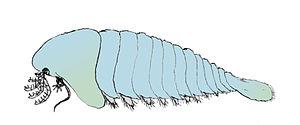
Sanctacaris uncata est une espèce éteinte d'arthropodes carnivores des schistes de Burgess datés du Cambrien moyen, il y a environ 505 Ma.